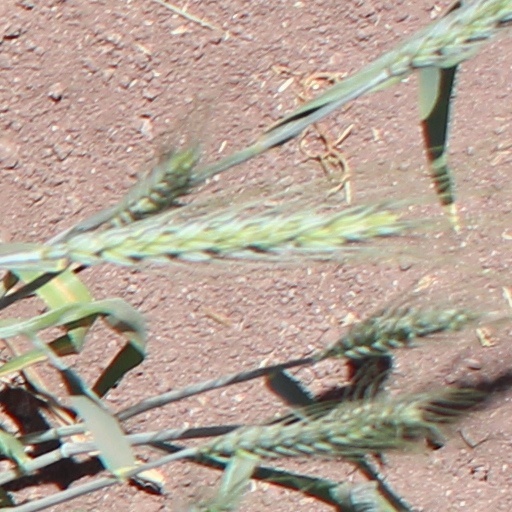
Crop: wheat